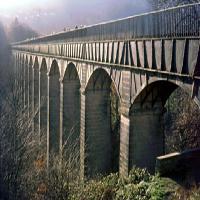
Weather: cloudy or overcast